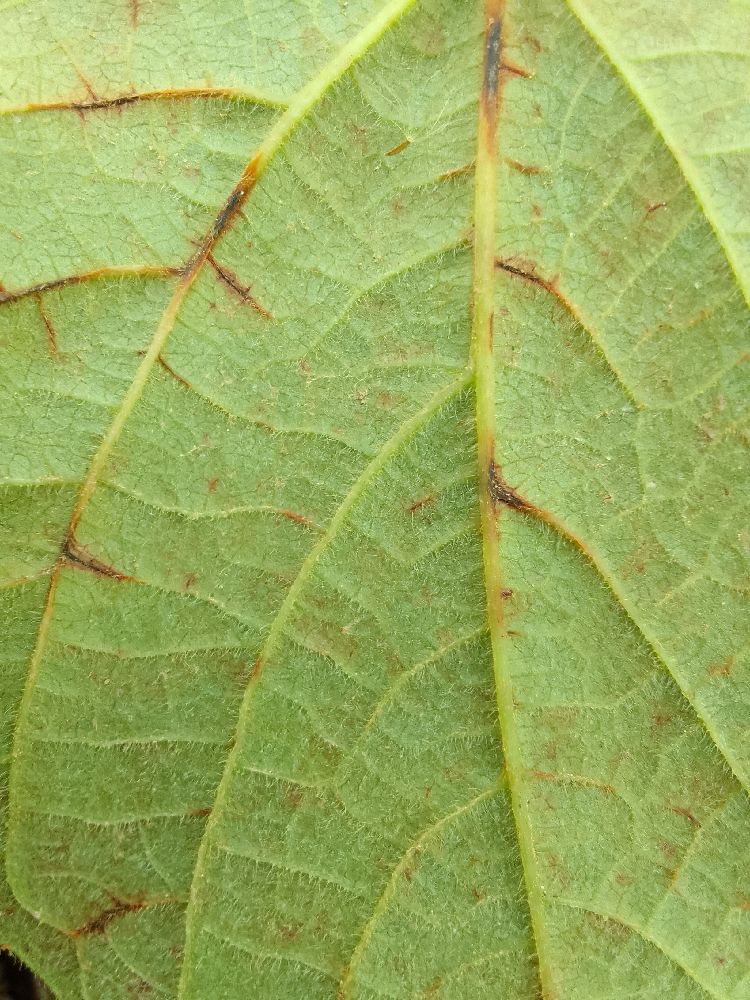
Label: anthracnose